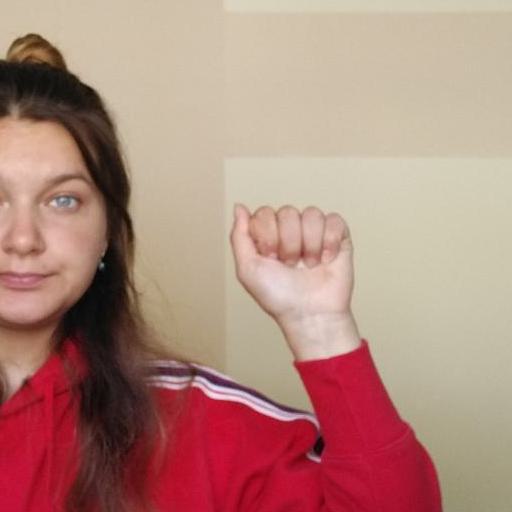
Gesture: fist